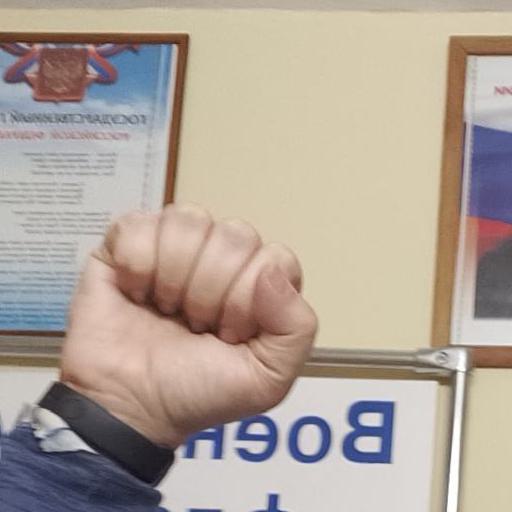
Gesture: fist